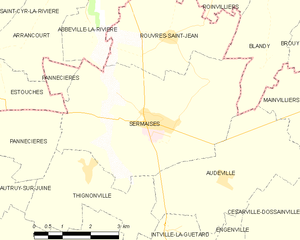
Sermaises est une commune française, située dans le département du Loiret en région Centre-Val de Loire.